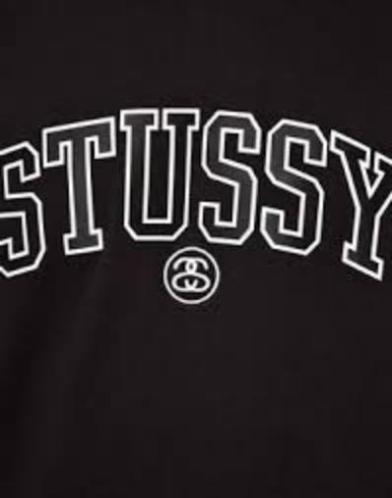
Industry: Clothes